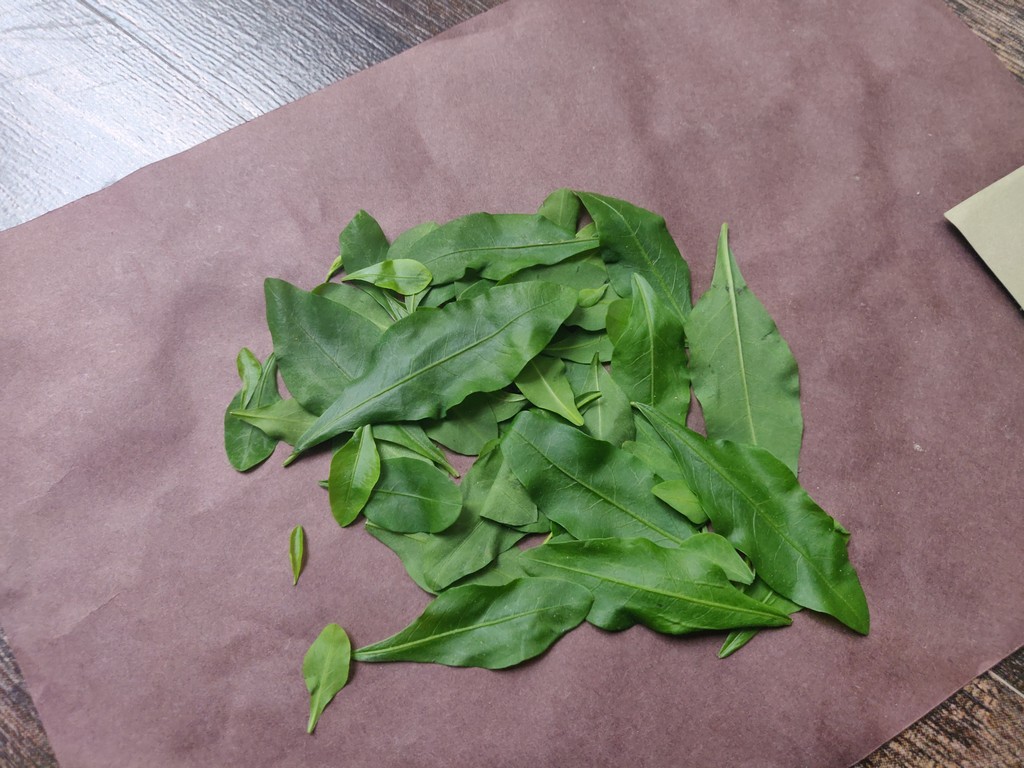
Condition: Healthy
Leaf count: multiple
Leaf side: unknown